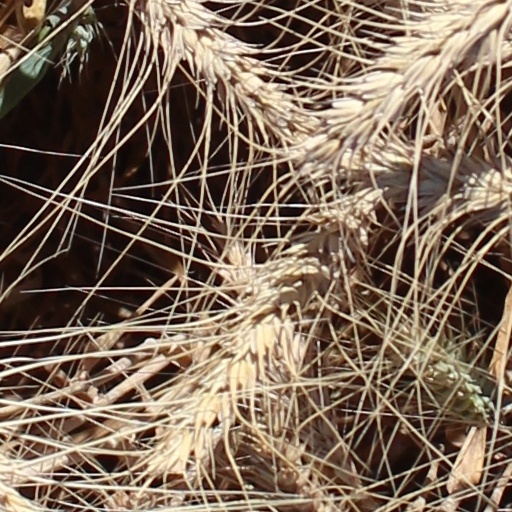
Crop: wheat